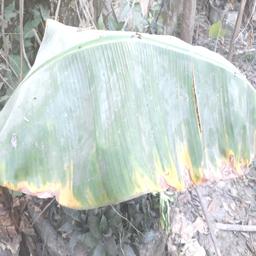
Label: POTASSIUM DEFICIENCY